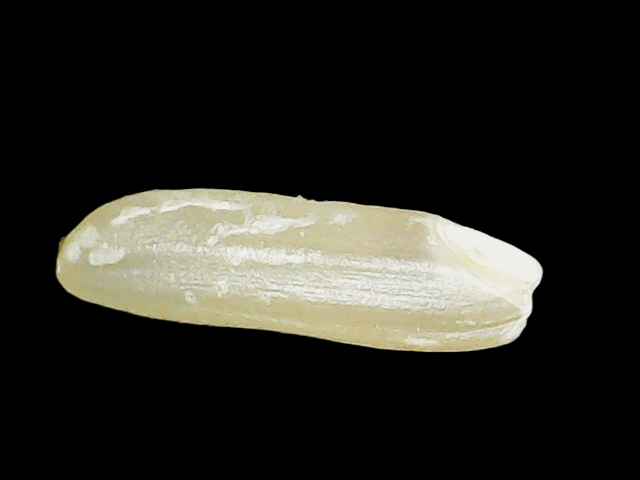
Rice variety: Binadhan16